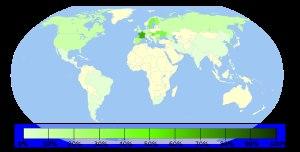
La liste de réacteurs nucléaires regroupe les réacteurs nucléaires construits dans le monde, qu'ils soient en fonctionnement, à l'arrêt ou bien démantelés. Ils sont classés par continent, par pays et par fonction : soit pour les applications militaires, soit pour la production d'électricité dans une centrale nucléaire, soit pour la recherche.
L'énergie nucléaire est un procédé pour générer de l'énergie en tirant parti de la nature instable des noyaux atomiques des éléments chimiques les plus lourds. La fission nucléaire se produit lorsque n'importe quel matériau fissile, comme l'uranium-235, un isotope de l'uranium, est concentrée. Cela provoque une réaction en chaîne, ce qui libère de grandes quantités de chaleur, de l'eau bouillante et de production de vapeur, ce qui permet d'entraîner une turbine à vapeur.